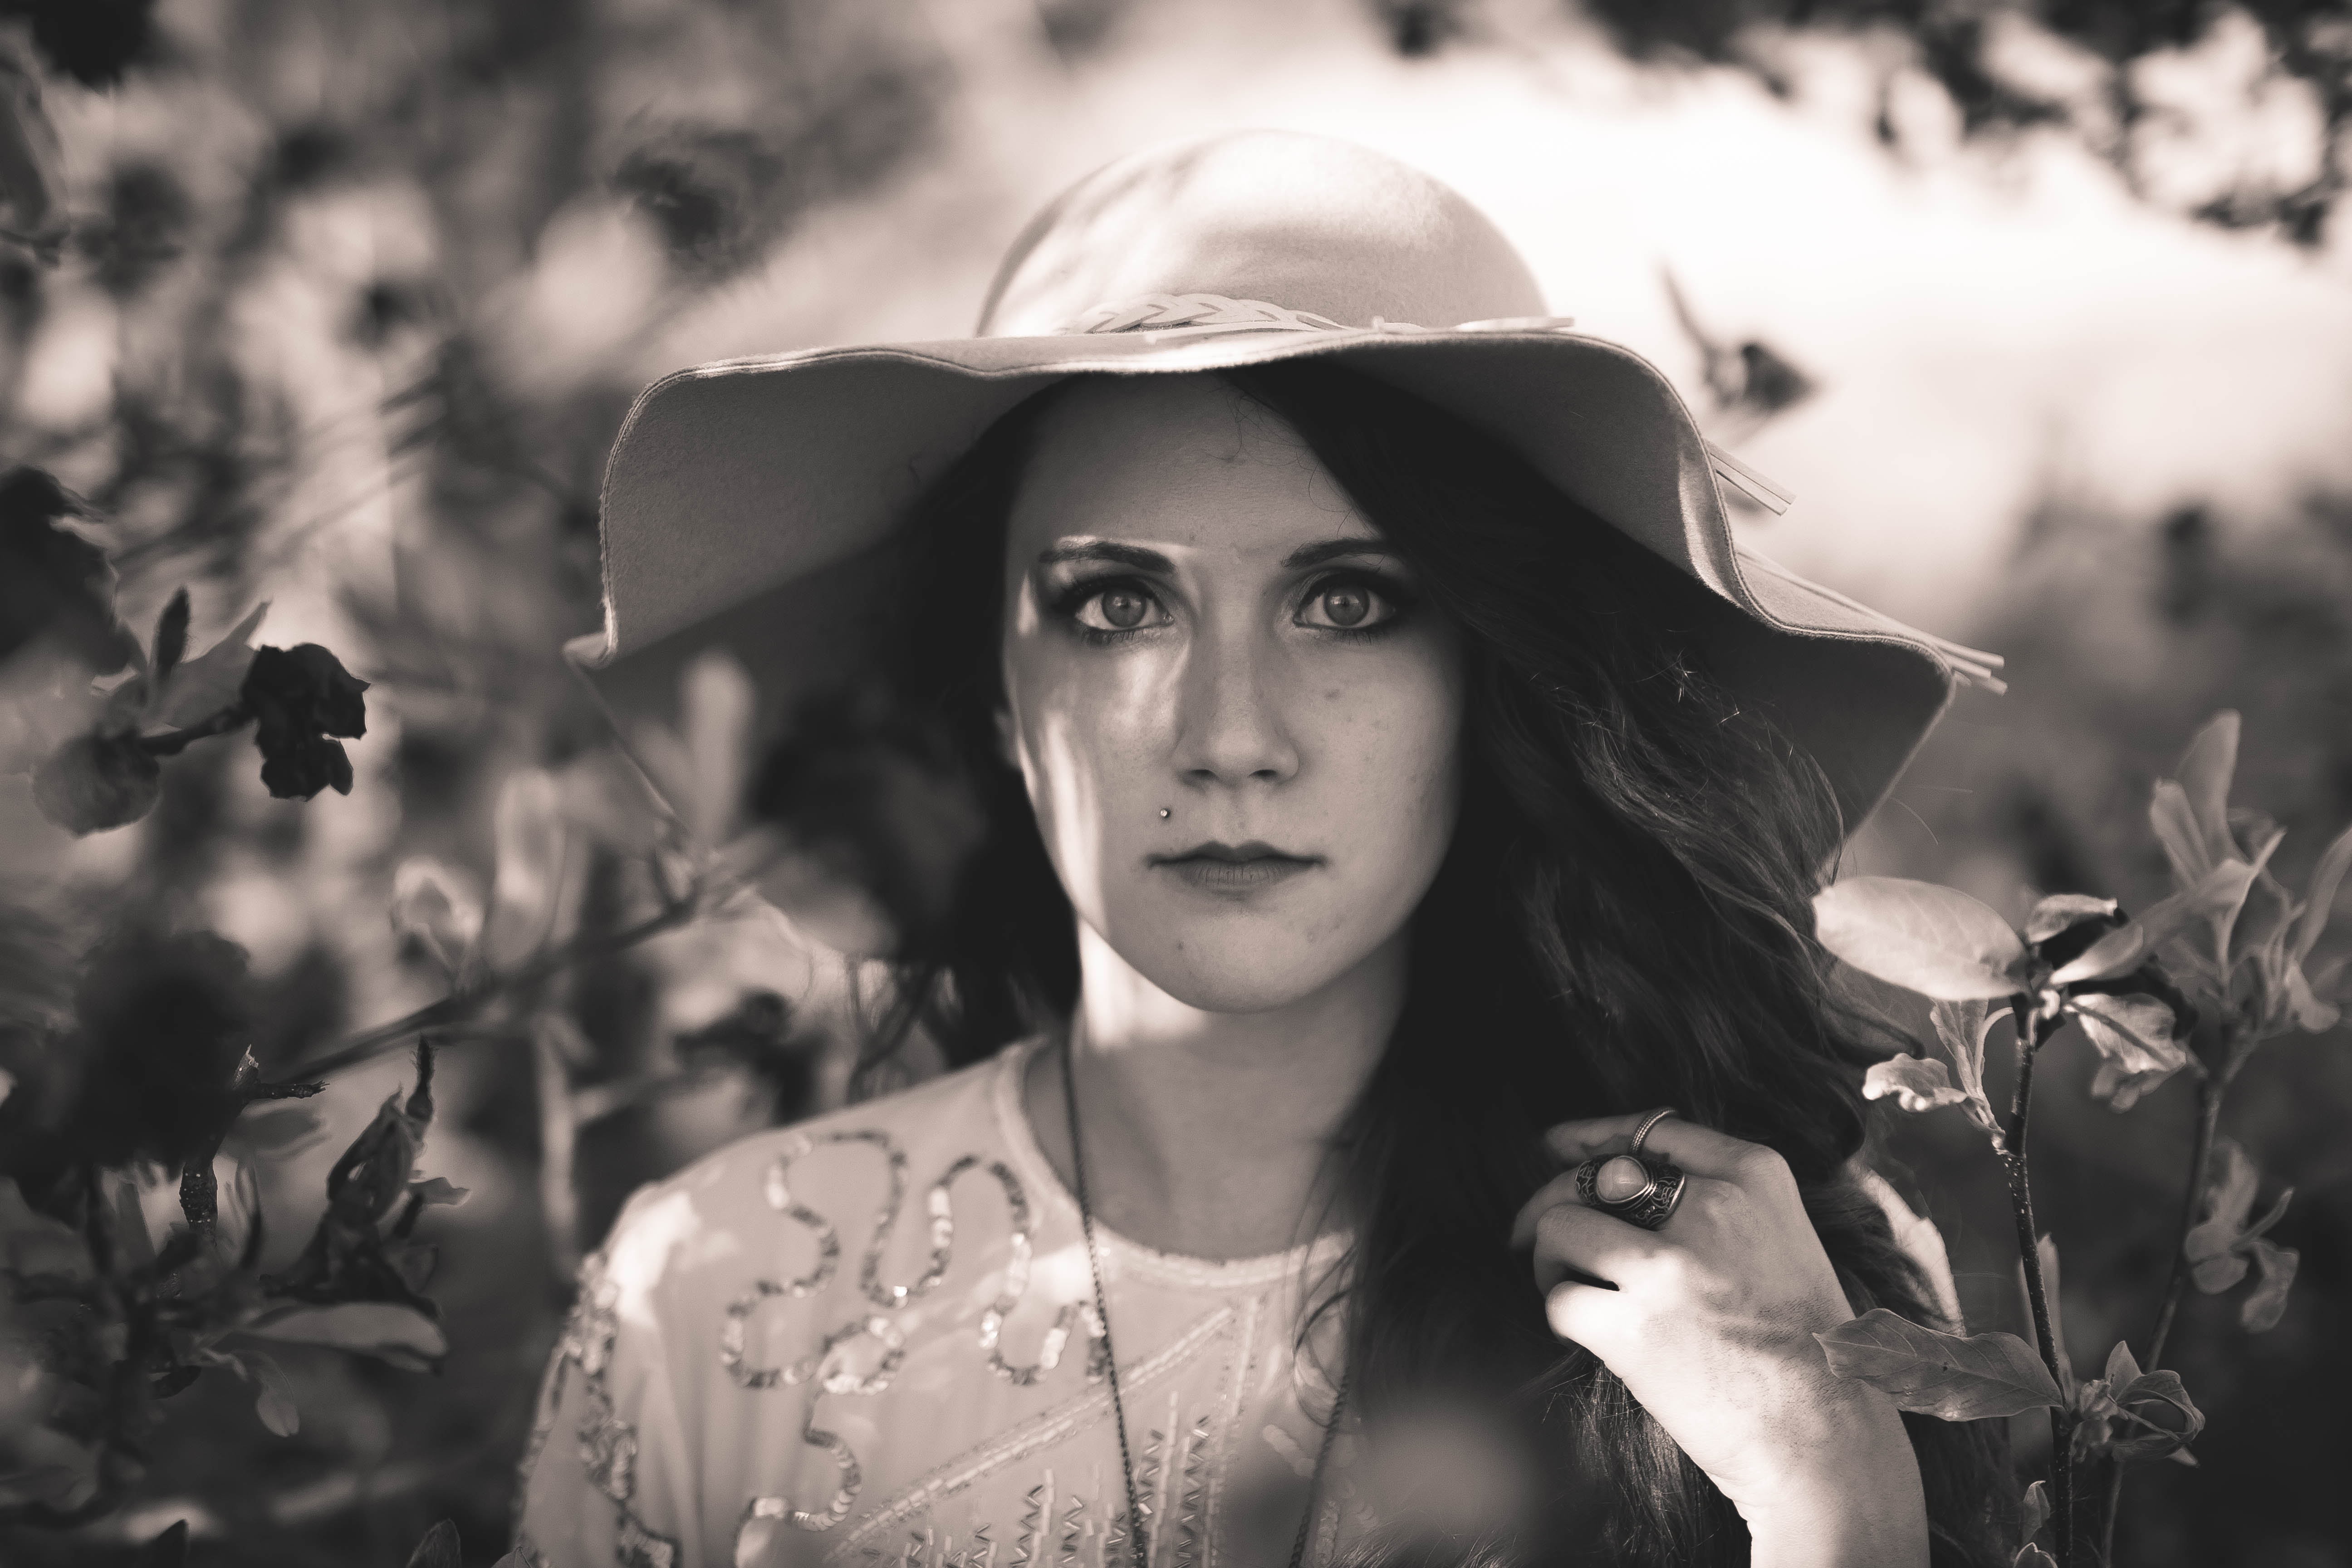
person, black and white, girl, woman, white, photography, portrait, model, spring, hat, fashion, black, monochrome, lady, photograph, beauty, beautiful, emotion, photo shoot, monochrome photography, portrait photography